Merrill P. Barber Bridge

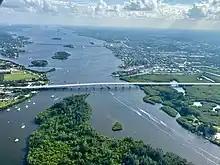
Aerial view looking south of the new barber bridge and the location of the previous drawbridge at royal palm pointe. Veterans Island and 17th St. bridge visible in the background.

The bridge replaced the old Barber Bridge, built in 1951, which was concrete and had a steel bascule span. This bridge was in constant state of disrepair and was removed, barged out to sea and sunk to become a reef. The steel bascule span was purchased by Disney and is in Orlando at the Walt Disney World theme park.